San Juan, Puerto Rico

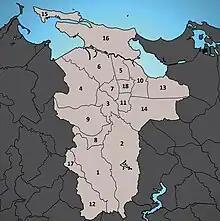
The subdivisions of San Juan

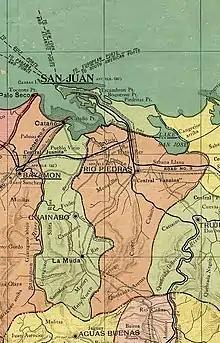
San Juan and Rio Piedras as separate municipalities on a 1915 map

Some of the recreational parks of the municipality include Bahía Urbana, a waterfront park located in Old San Juan and Puerta de Tierra by the San Juan Bay; the Paseo de Puerta de Tierra, a recreational walkway along the Atlantic Ocean cliffs of Puerta de Tierra that connects the Puerto Rico Capitol with El Escambrón Beach and Luis Muñoz Rivera Park.